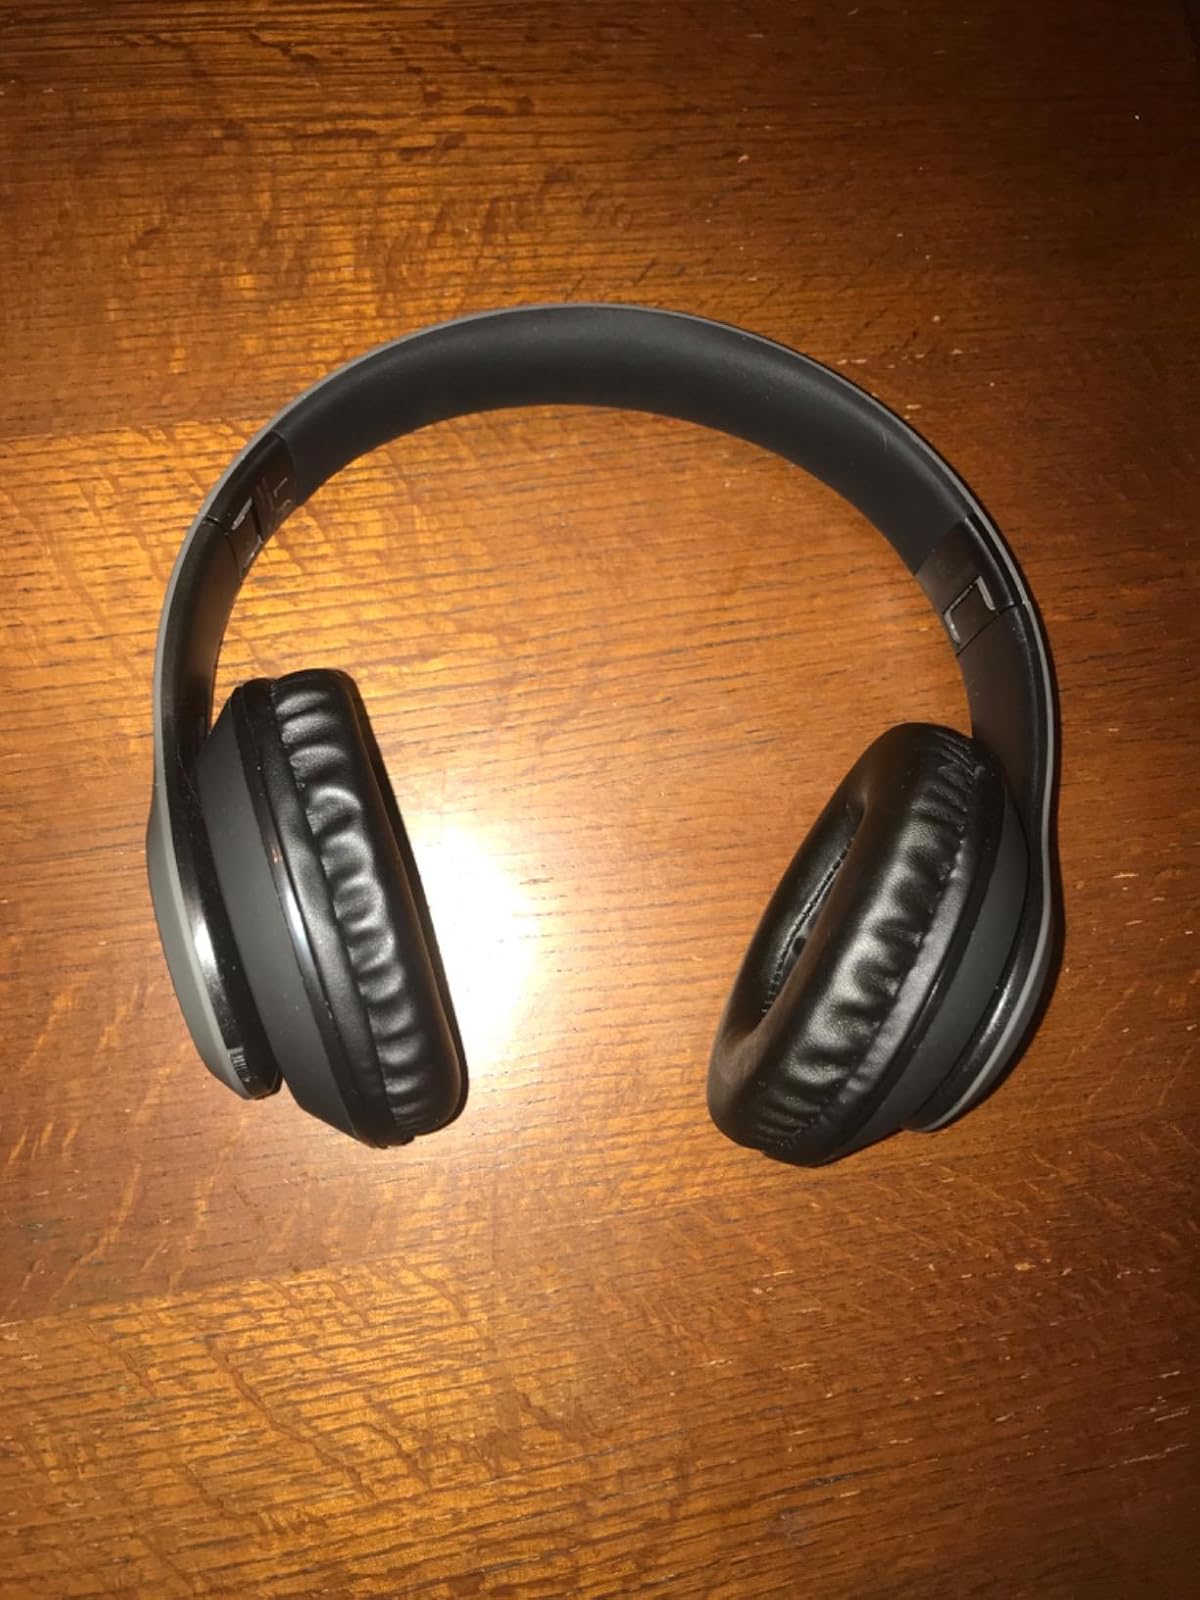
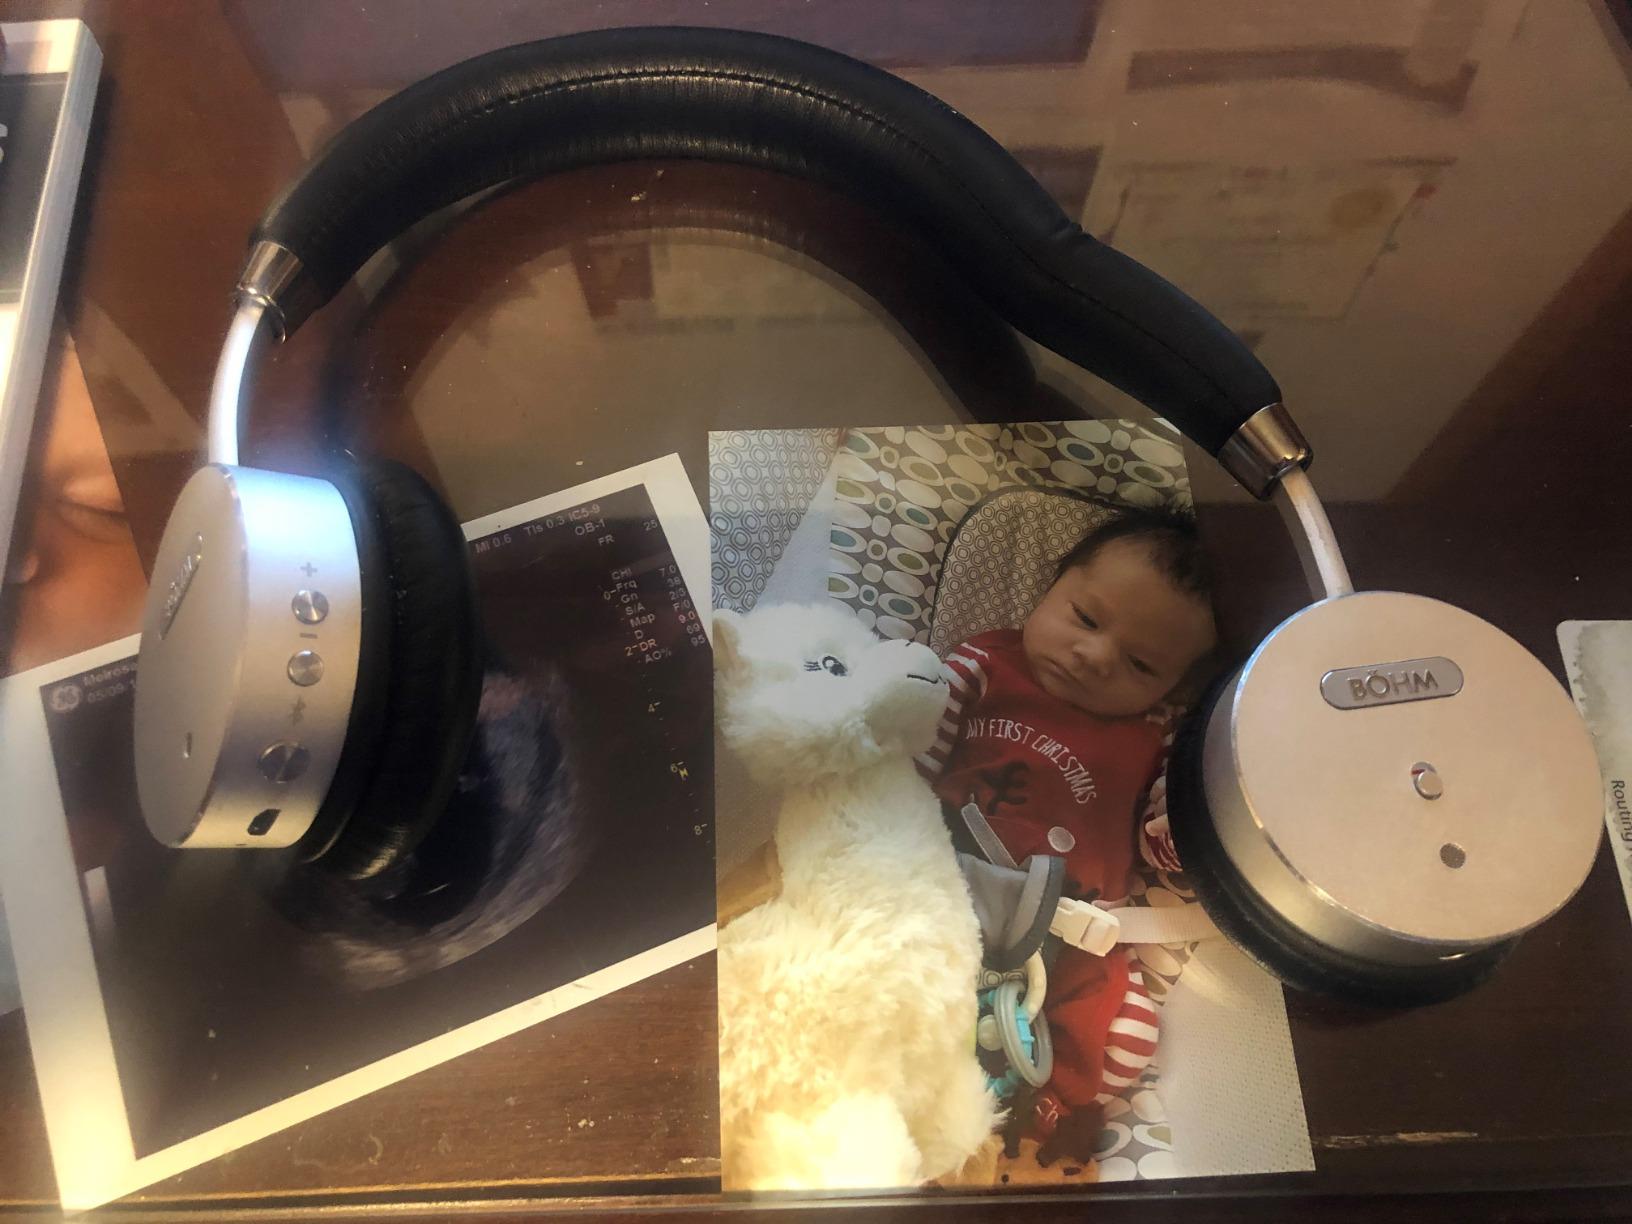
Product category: headphones
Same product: no